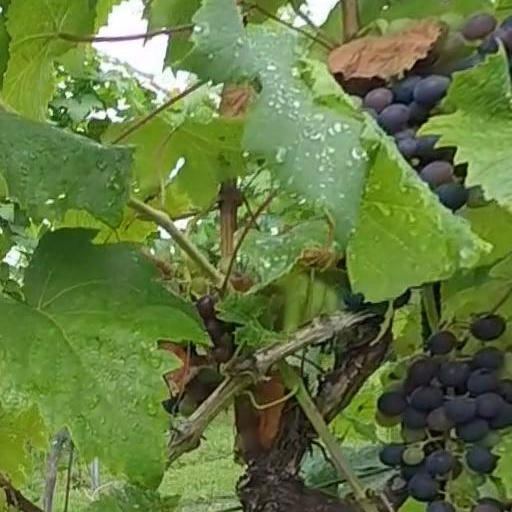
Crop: grape